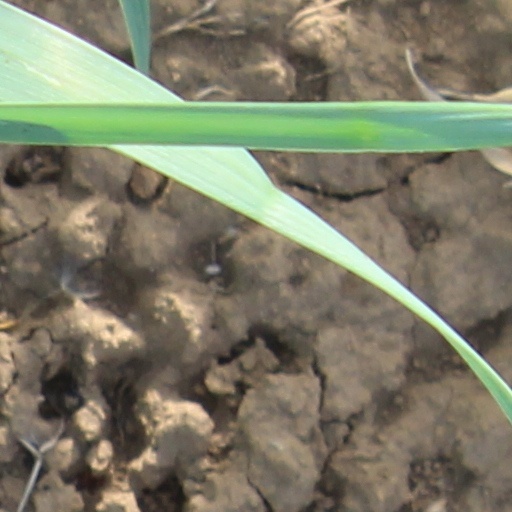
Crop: wheat